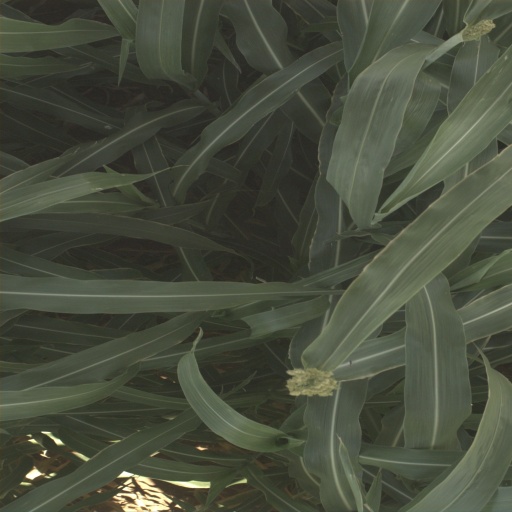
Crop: sorghum